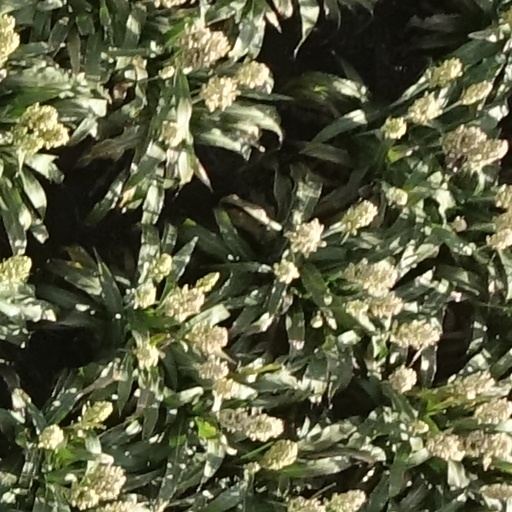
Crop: sorghum